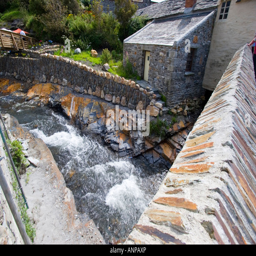
the stream running under the bridge in the village